2013 NCAA Men's Basketball All-Americans

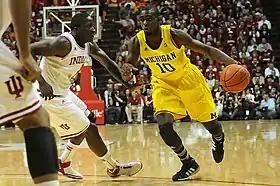
The 2013 consensus first team. Clockwise from top left: Burke, Olynyk, and Oladipo (not pictured: McDermott, Porter).

An All-American team is an honorary sports team composed of the best amateur players of a specific season for each team position—who in turn are given the honorific "All-America" and typically referred to as "All-American athletes", or simply "All-Americans". Although the honorees generally do not compete together as a unit, the term is used in U.S. team sports to refer to players who are selected by members of the national media. Walter Camp selected the first All-America team in the early days of American football in 1889. The 2013 NCAA Men's Basketball All-Americans are honorary lists that include All-American selections from the Associated Press (AP), the United States Basketball Writers Association (USBWA), the "Sporting News" (TSN), and the National Association of Basketball Coaches (NABC) for the 2012–13 NCAA Division I men's basketball season. All selectors choose at least a first and second 5-man team. The NABC, TSN and AP choose third teams, while AP also lists honorable mention selections.